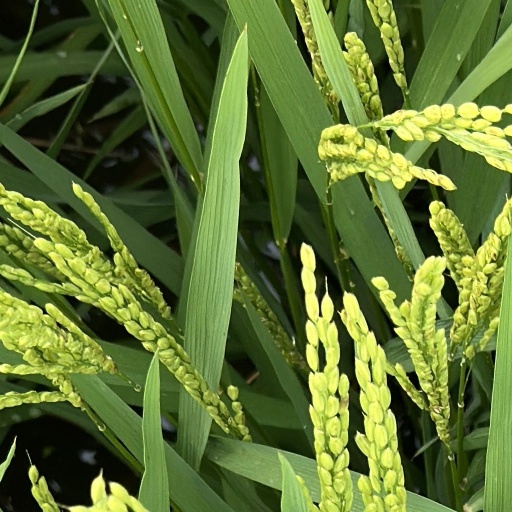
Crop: rice